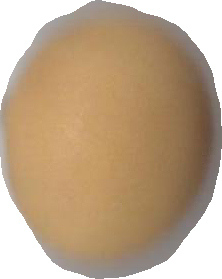
Variety: Grobogan